Munster Agricultural Society

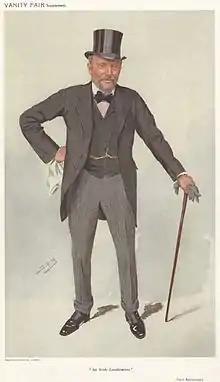
Lord Barrymore was a former president of the society

In 1880, the society established the Munster Dairy School & Agricultural Institute. Sir Richard Barter was its inaugural secretary. It was based in a large, 9-bay, 2-storey residence with farm buildings behind. Located on the Model Farm, it was a Jacobethan style and constructed between 1856 and 1859. It was the first dairy institute in Ireland or Britain to teach female students.